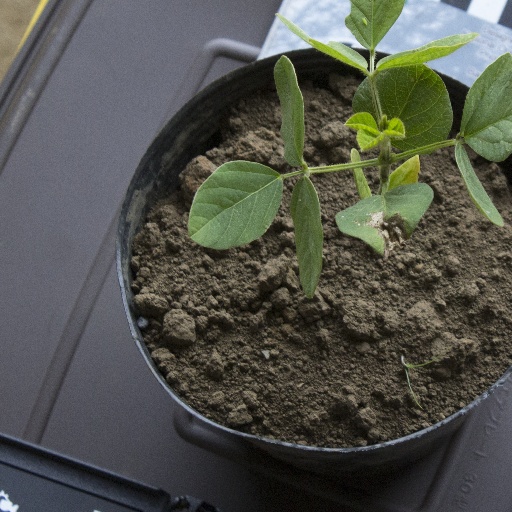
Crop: soybean